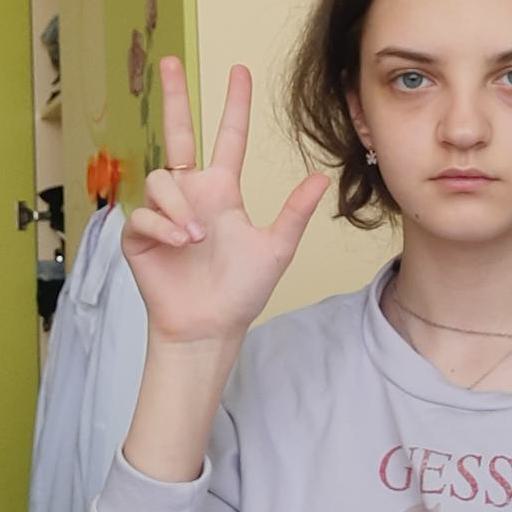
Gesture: three2